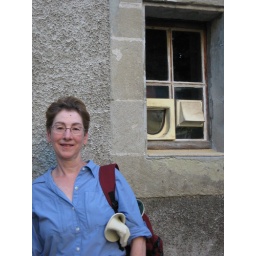
penny and the cat door in Lutry